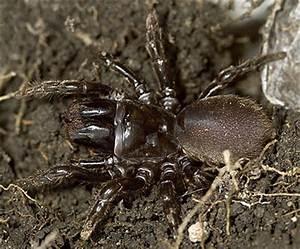
spider